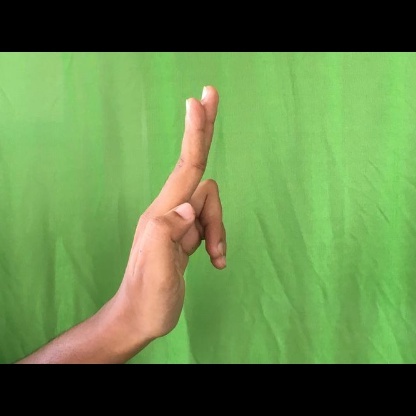
Mudra: Ardhapathaka